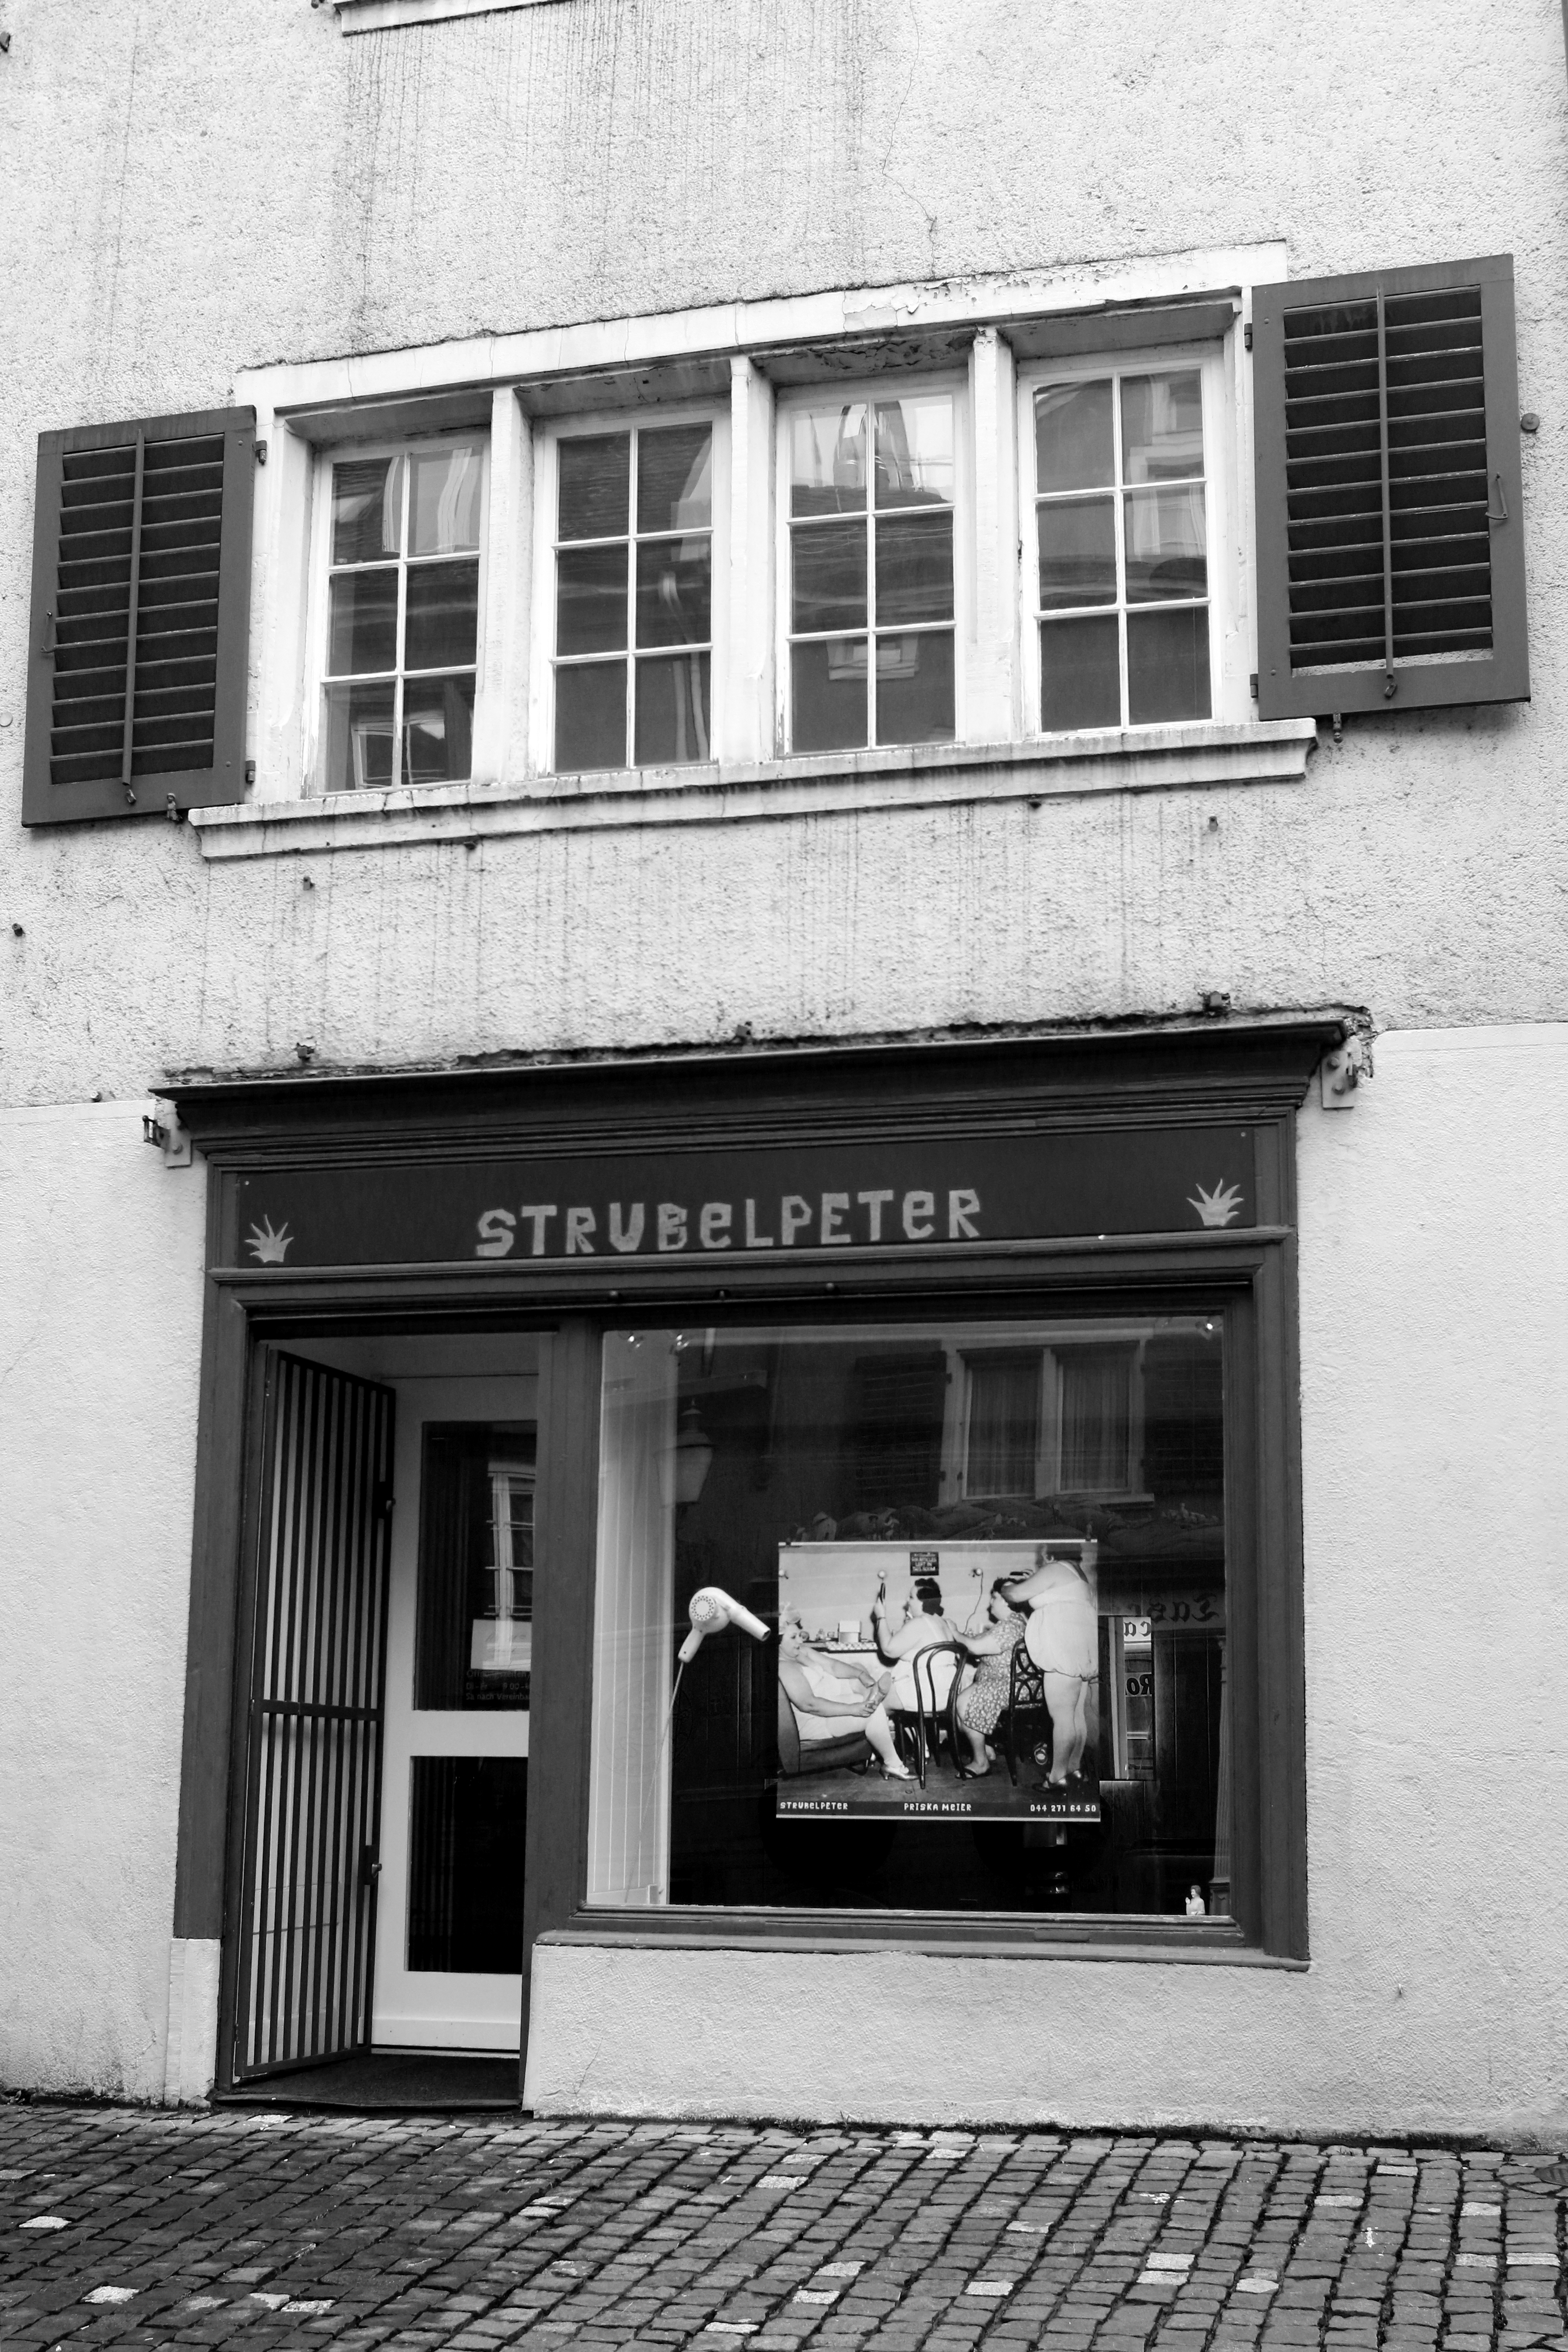
black and white, architecture, road, white, street, house, window, building, home, facade, black, monochrome, interior design, bw, blackandwhite, blackwhite, infrastructure, photograph, alemania, allemagne, suisse, schweiz, sw, schwarzweiss, zurich, history, schwarzweis, shape, germania, schwarzweissfotografie, schwarzweisfotografie, schiz, urban area, monochrome photography